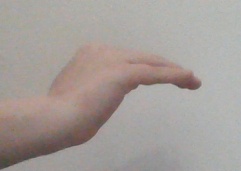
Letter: haa